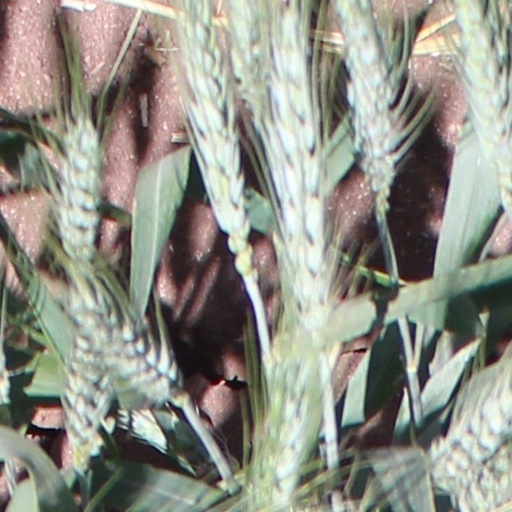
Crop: wheat